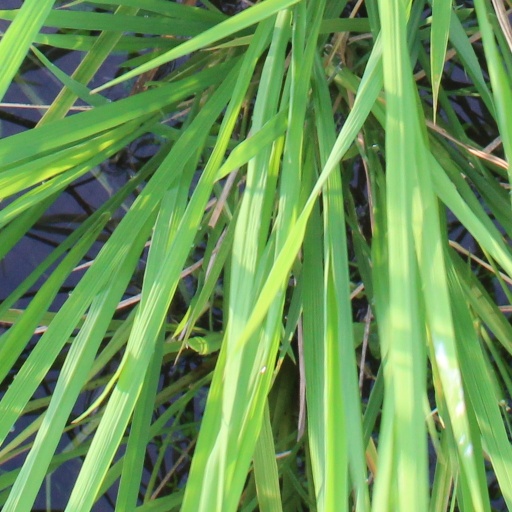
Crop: rice